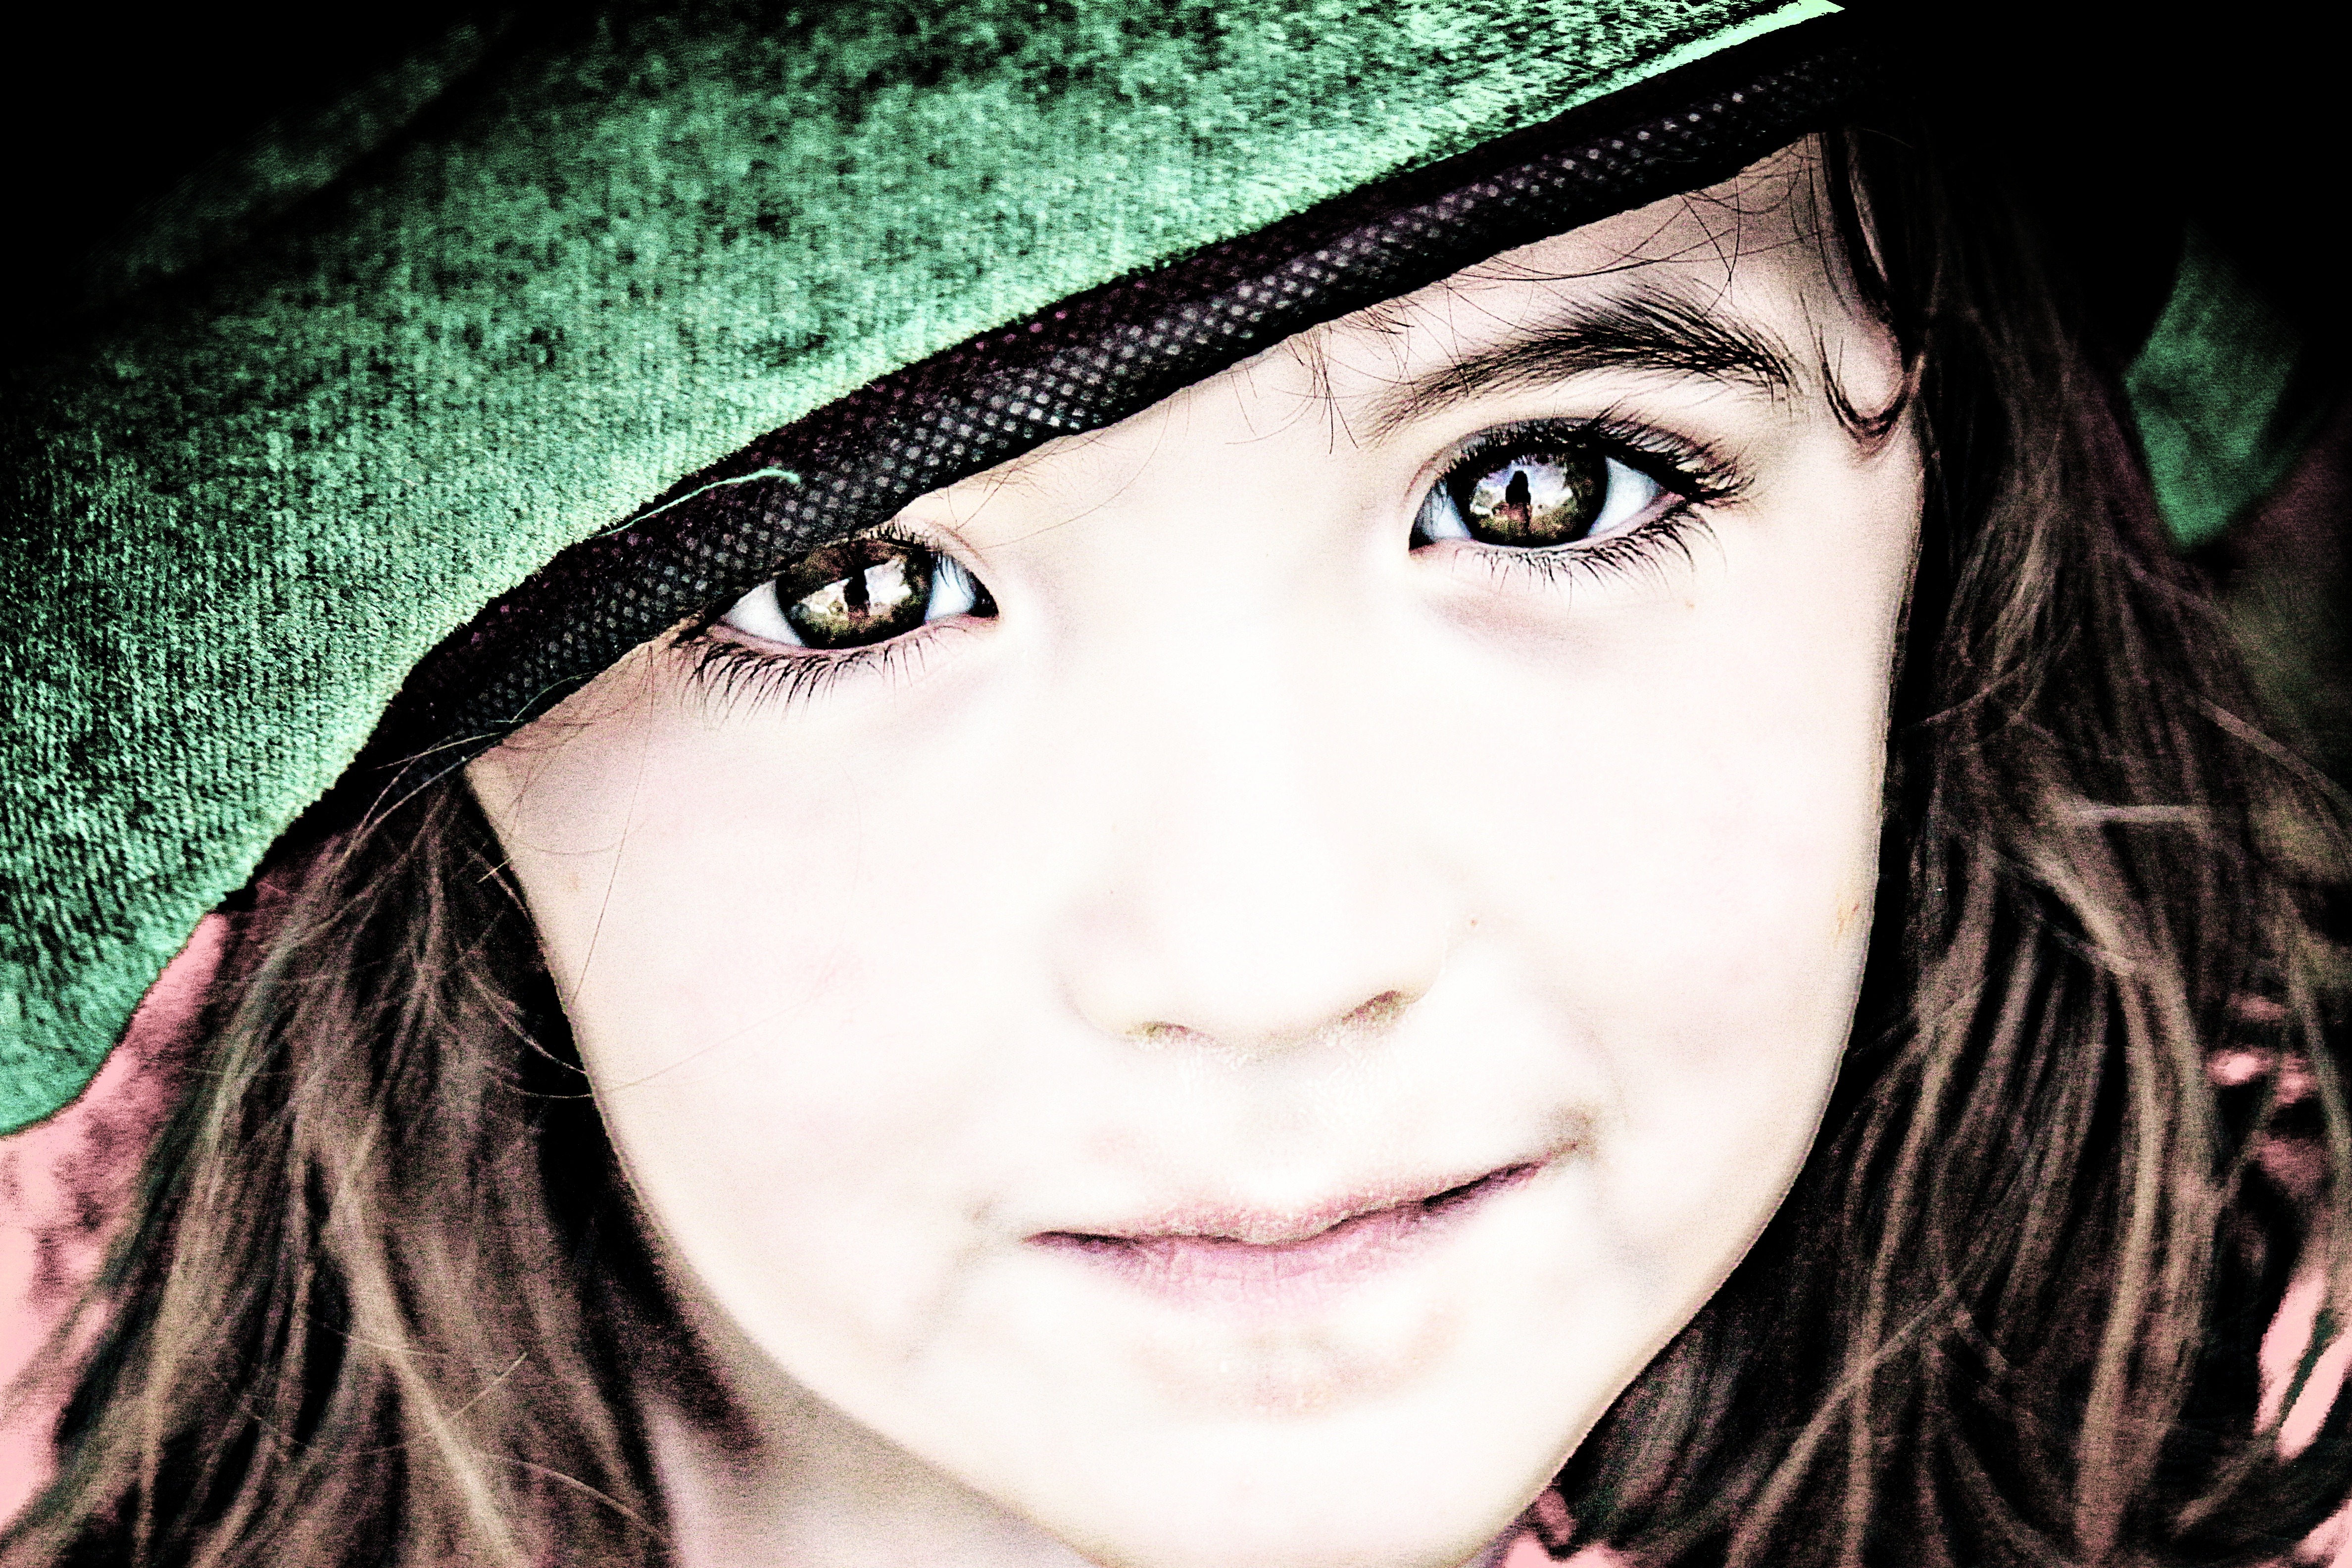
person, girl, woman, hair, photography, portrait, model, green, color, child, black, lady, facial expression, smile, close up, human body, face, eyes, eye, glasses, head, skin, beauty, beautiful, organ, emotion, photo shoot, portrait photography